Opposing force

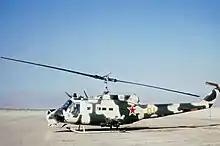
A UH-1H replicating a Mi-24 at Fort Irwin in 1985

There are three major training centers that utilize home-based OPFOR units for the US Army: